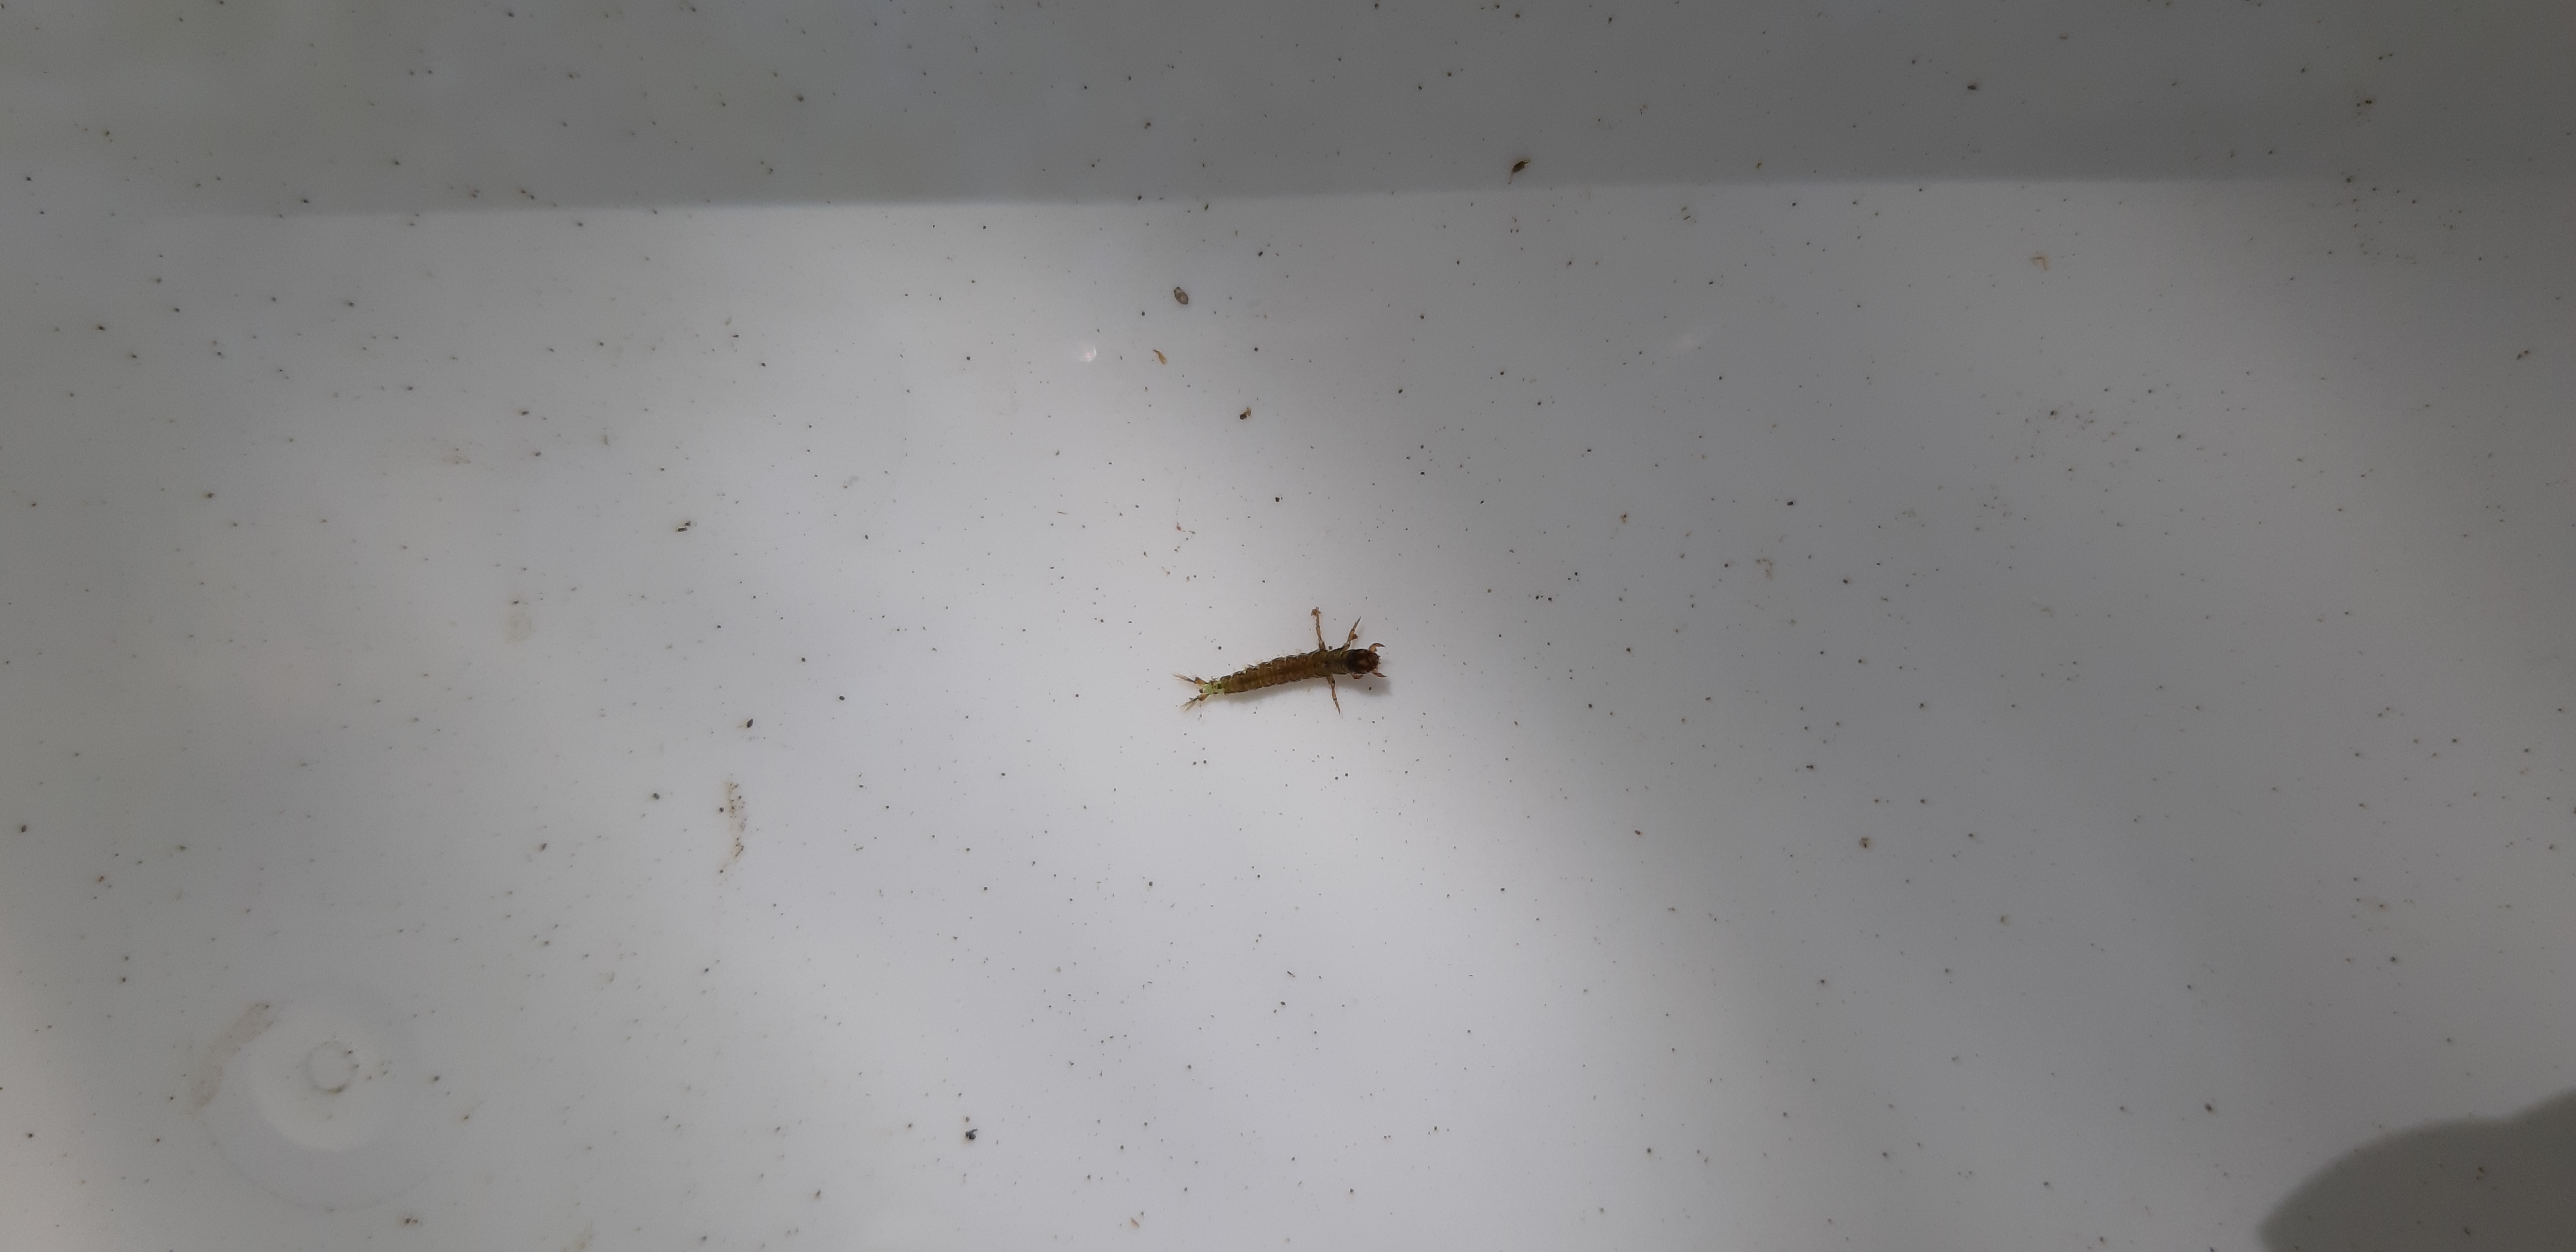
Macroinvertebrate group: caddisflies